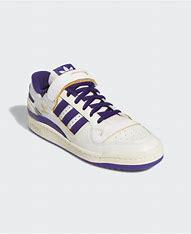
Brand: adidas
Model: originals Adidas Originals Forum 84